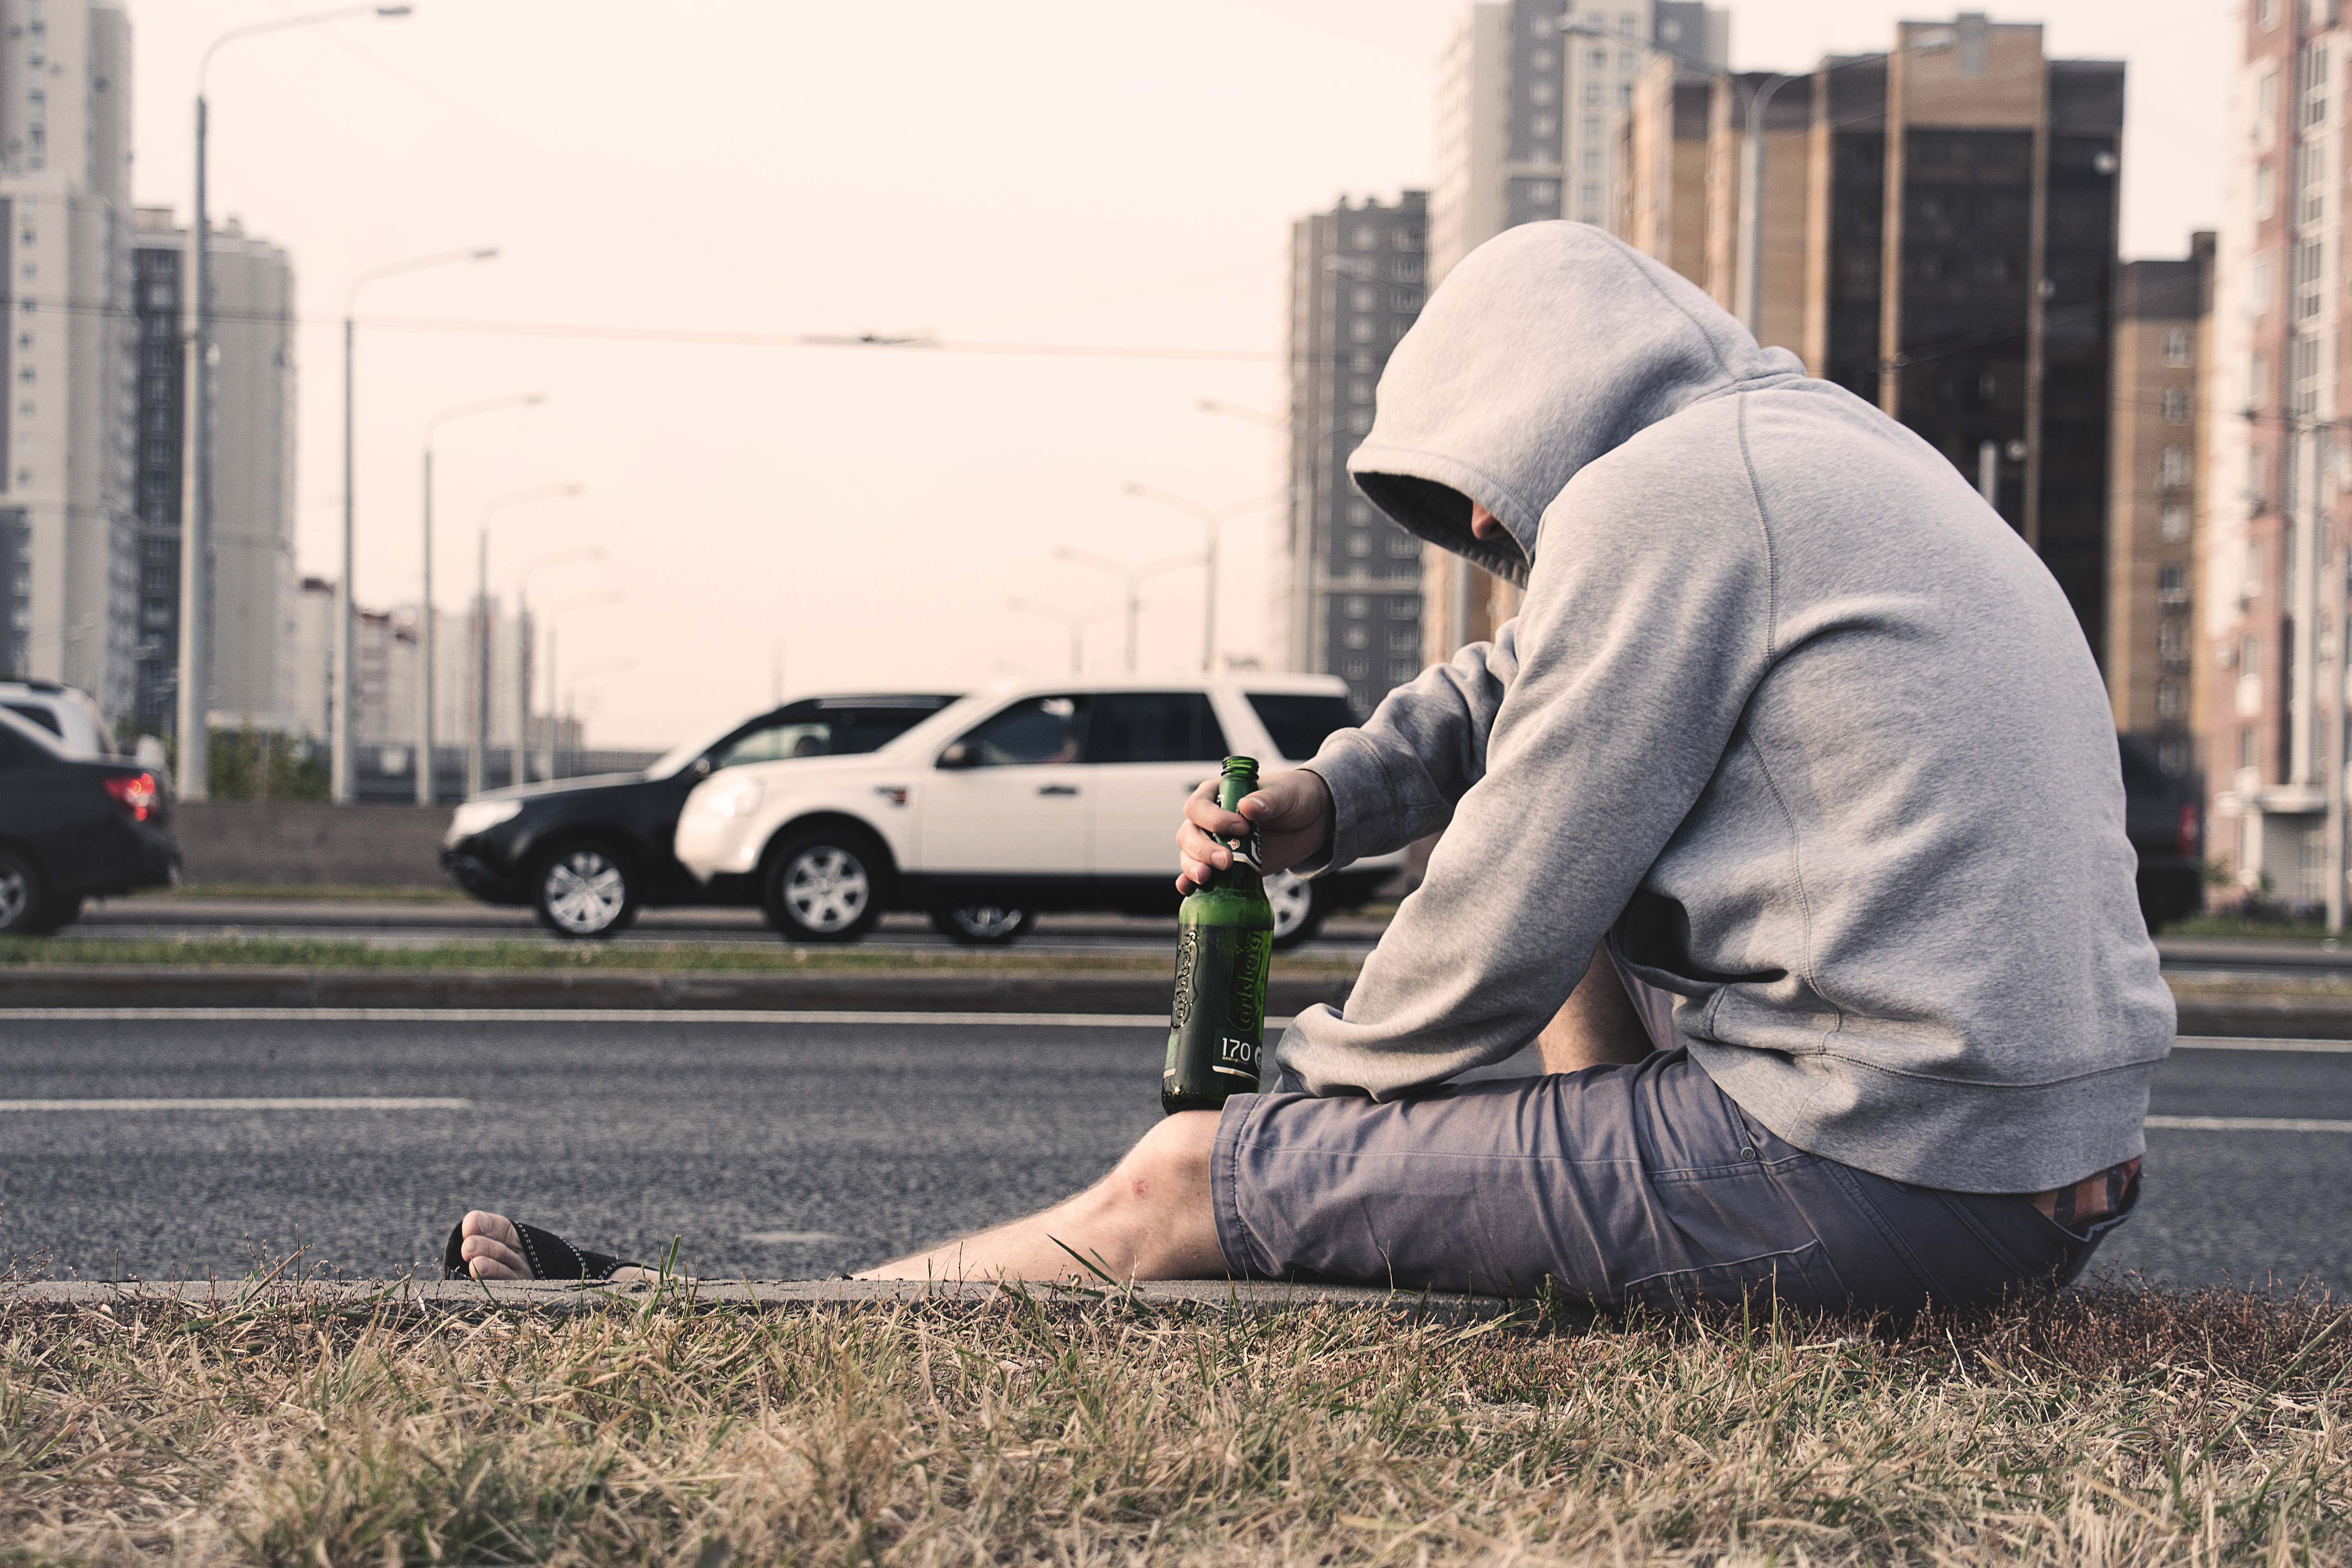
urban area, street, car, snapshot, vehicle, human, infrastructure, road, pedestrian, grass, photography, city, sitting, sidewalk, plant, city car